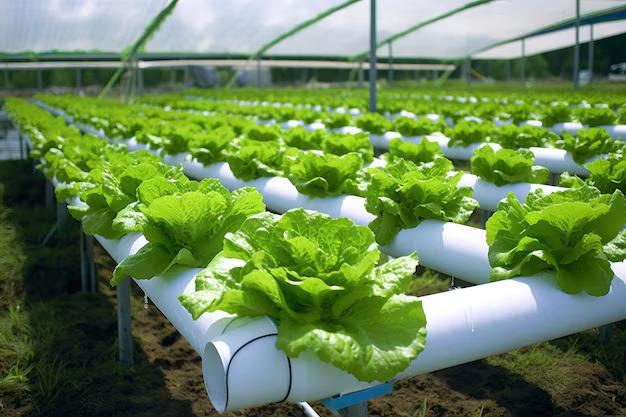
Hii ni aina ya kilimo inayotumia teknolojia ya umwagiliaji matone, kwa njia ya [cs]hydrophonics[cs], kwenye bustani ya kisasa. Kupitia hii njia, maji kidogo hutumika, na pia ukulima unafanyika bila udongo. Mimea hii imepandwa kwa mistari, kwenye mabomba meupe ya plastiki. Mabomba hayo yameekwa juu ya miundo ya chuma, na yamepangwa kwa mpangilio mzuri. Mimea hii ni ya kijani kibichi.